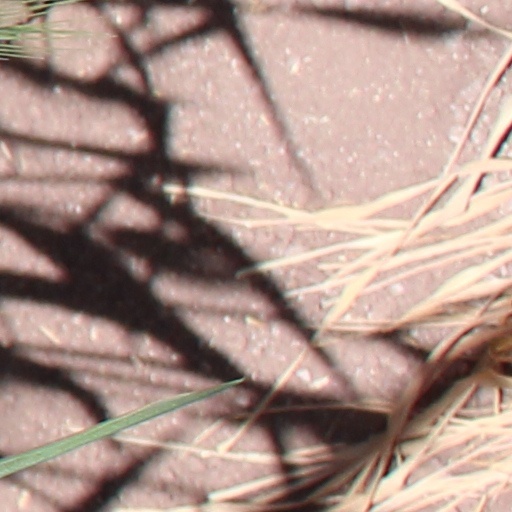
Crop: wheat